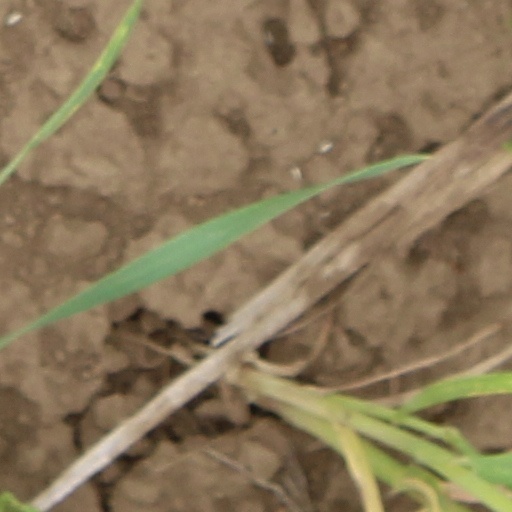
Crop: wheat